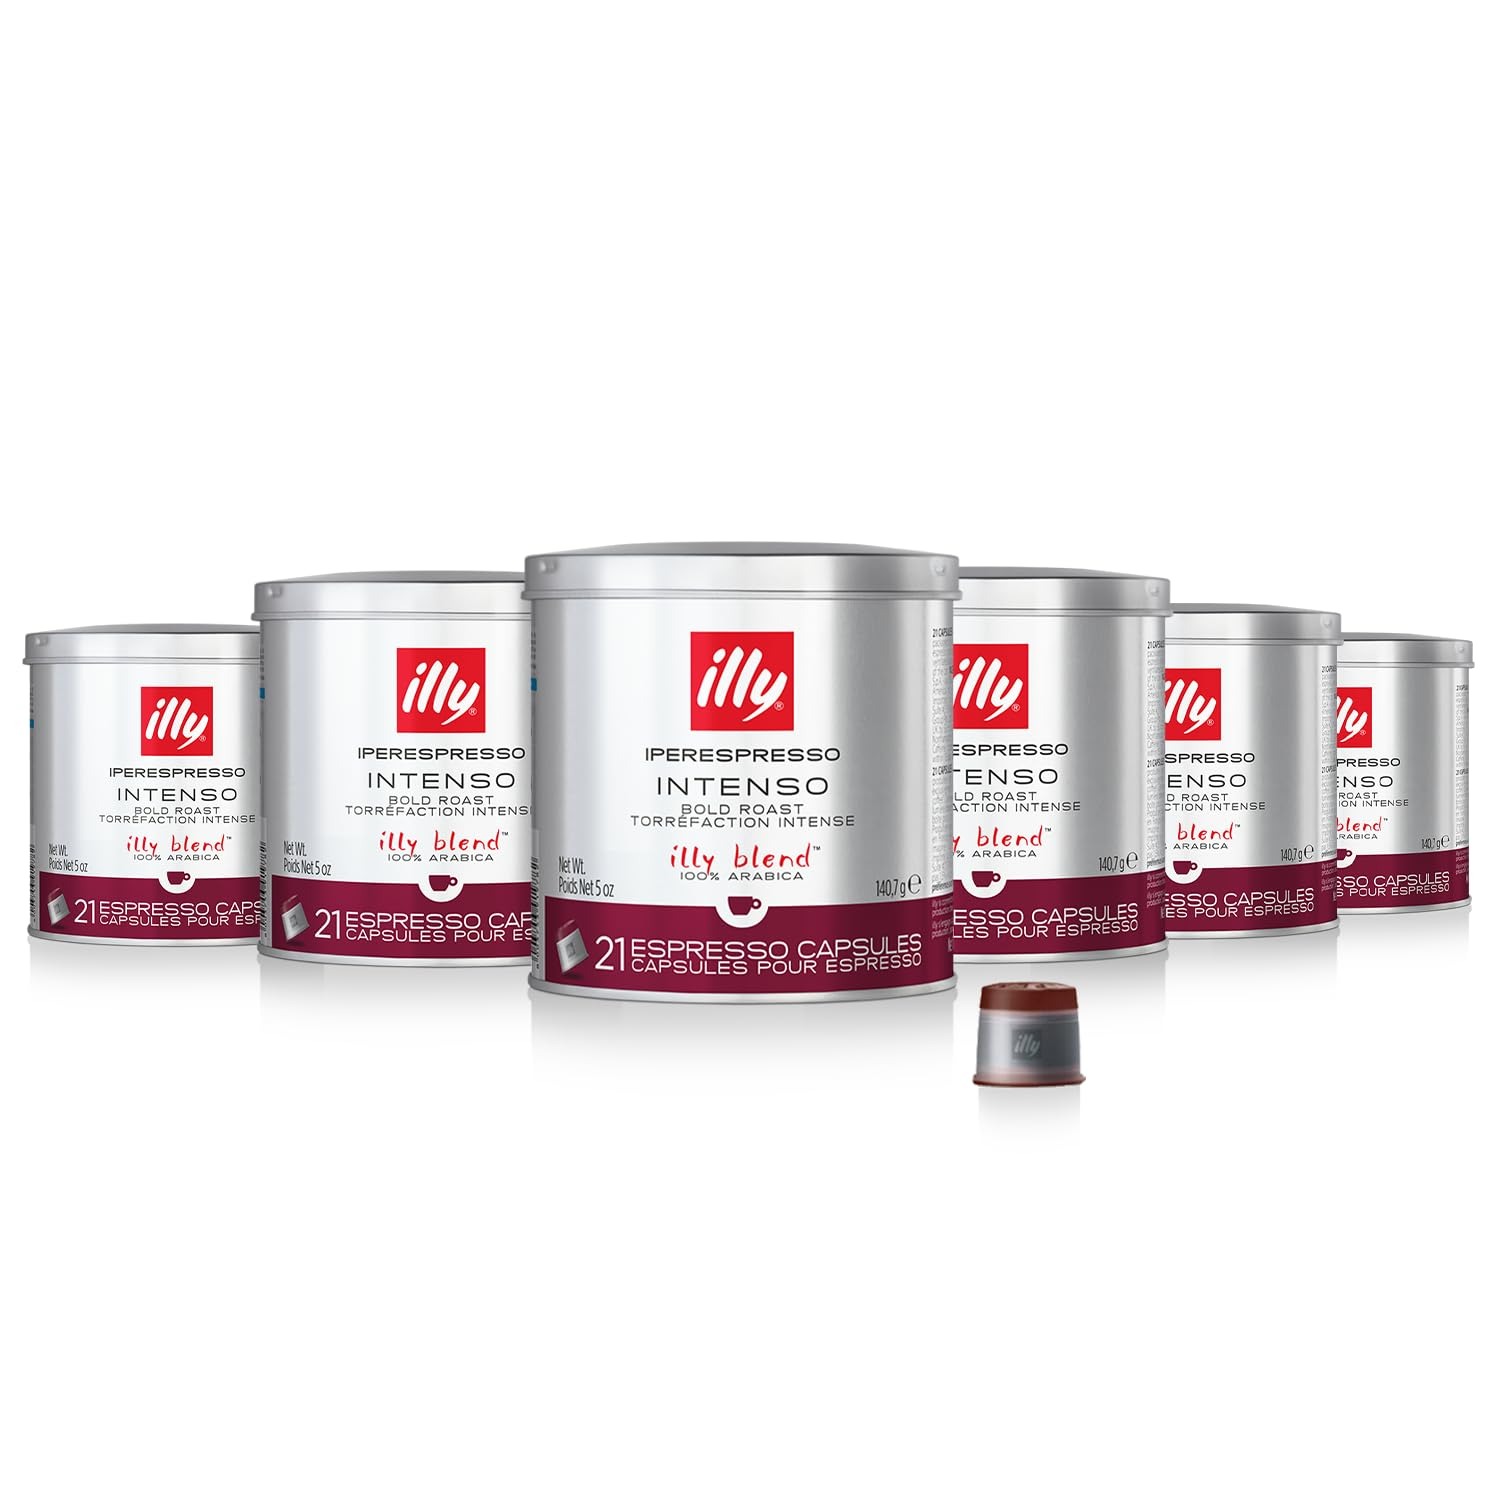
Item Name: illy Coffee iperEspresso Capsules - Single-Serve Coffee Capsules & Pods - Single Origin Coffee Pods – Intenso Dark Roast, Notes of Cocoa & Fruit - For iperEspresso Capsule Machines – 21 Count, 6 Pack
Bullet Point 1: INTENSE. BOLD. AROMATIC – Full-bodied and bold, illy iperEspresso Capsules with Intenso dark roast have pleasantly robust finish with warm notes of cocoa and dried fruit.
Bullet Point 2: PREPARE COFFEE WITH EASE - Evoke a classic Italian beverage at any time. Coffee is to be freshly prepared and enjoyed immediately. Create the finest coffee experience in the comfort of your home.
Bullet Point 3: SIMPLY & EASILY FINEST COFFEE - Having espresso coffee pods at home ensures maximum enjoyment in a few simple steps. From selection to cup, perfection hangs in the balance.
Bullet Point 4: WE BRING THE TASTE OF ITALY TO YOU - We’ve spent eight decades refining a singular, signature blend celebrated over the world as the pinnacle of what single serve coffee pods coffee can be.
Bullet Point 5: SUSTAINABILITY IS OUR VISION - We pride ourselves on the constant focus on our environment and the community. We are part of a global movement with a common goal: to pave the way for a better, more liveable and more enlightened world.
Value: 126.0
Unit: Count

Price: 15.99